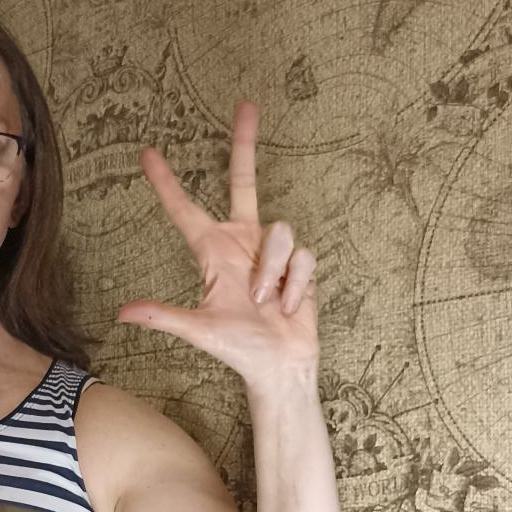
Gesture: three2